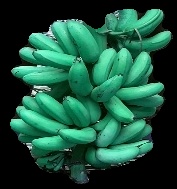
Variety: rasbale
Grade: grade1